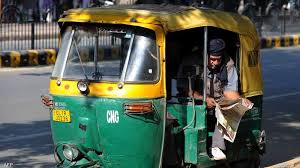
Vehicle type: Auto Rickshaws